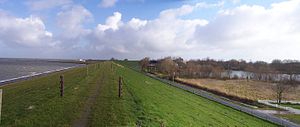
Butjadingen
Butjadingen er en halvø i Nordsøen mellem Jadebusen og Wesers munding i Tyskland og et historisk område i Øst-Frisland. Butjadingen er tillige en kommune i Landkreis Wesermarsch, i den tyske delstat Niedersachsen, beliggende mellem byerne Wilhelmshaven og Bremerhaven. Kommunen har 6.184 indbyggere.